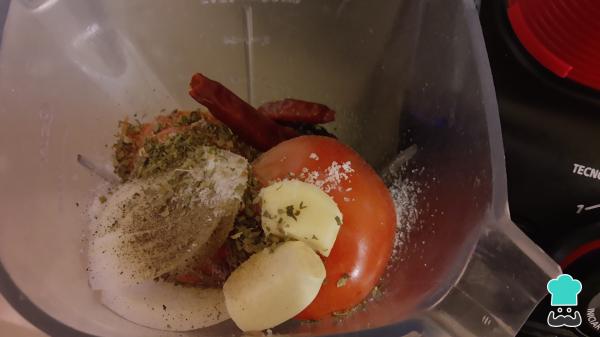
Cuando estén listos los jitomates, pasa a la licuadora con un trozo de cebolla, dos dientes de ajo, sal y pimienta al gusto, añade también un chorrito del agua de la cocción de los jitomates y chiles. Además, también puedes añadir alguna otra especia como comino o perejil seco.